Kosovo at the Olympics

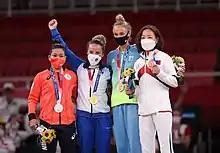
Kosovan Judoka Distria Krasniqi holding the second gold medal win for Kosovo at the 2020 Olympics in Tokyo in the Women's 48 kg category.

Kosovo competed at the 2022 Winter Olympics held in Beijing. Its Olympic team consisted of two athletes, one male and one female. Albin Tahiri competed in four alpine ski events. Kiana Kryeziu became the first woman in the history of Kosovo to compete at the Winter Olympics, in the women's giant slalom. Albin Tahiri achieved the best result for Kosovo at the Winter Olympics in the men's combined event with a 15th-place finish. His second best finish came in the men's giant slalom where he finished 30th.